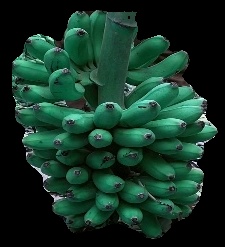
Variety: rasbale
Grade: grade1